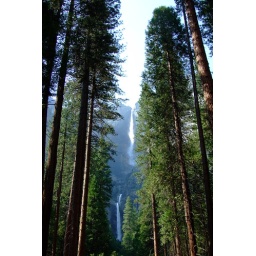
by this point we were just trying to get to the tourist office to figure out how to get a bus home